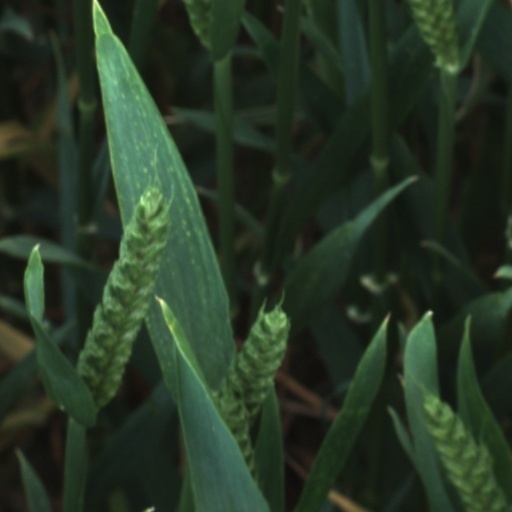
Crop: wheat